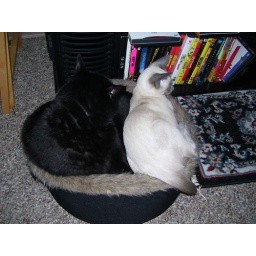
Trying to fit in a small cat bed